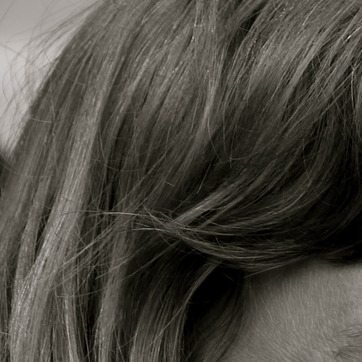
Material: hair